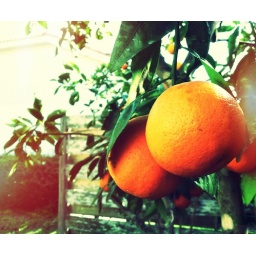
Some of the oranges on our house's tree in the backyard. :)